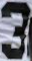
Number: 3